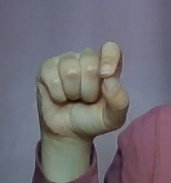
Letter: fa